Mezzo (artist)

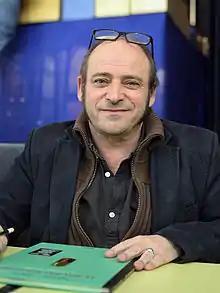
Mezzo in 2015

Pascal Mesenburg (born 1960, Drancy, France), pen name Mezzo, is a French cartoonist.